Common Tunnel

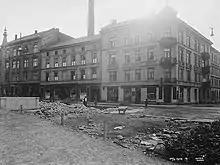
Construction work at Valkyrie plass in 1928

In 1898, the Holmenkollen Line was opened as a light rail between Majorstuen to Holmenkollen. The terminus at Majorstuen was an inconvenience for passengers as most people were bound for the city center and had to change to the street trams. For the operator Holmenkolbanen, there were two ways to solve the issue. They could sign trackage rights with Kristiania Elektriske Sporvei to use the Briskeby Line to reach the city center. Alternatively, a tunnel could be built to an underground station in the city center. Applications for a tunnel were sent to the municipality in 1901. However, disagreements as to whether the tunnel was to be considered a railway or tramway halted progress; the city considered the line a tramway while the company considered it to be a railway.